Wild West Dynasty

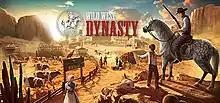

Wild West Dynasty is a city-building simulation video game released in February 2023 on Steam developed by Moon Punch Studio and published by Toplitz Productions. Set in 19th-century Western United States, players can build their own ranch, provide food and wealth and more settlers join their settlements for happiness. The player can build, grow, and manage a town around it in an effort to "become the most powerful man in the West.".